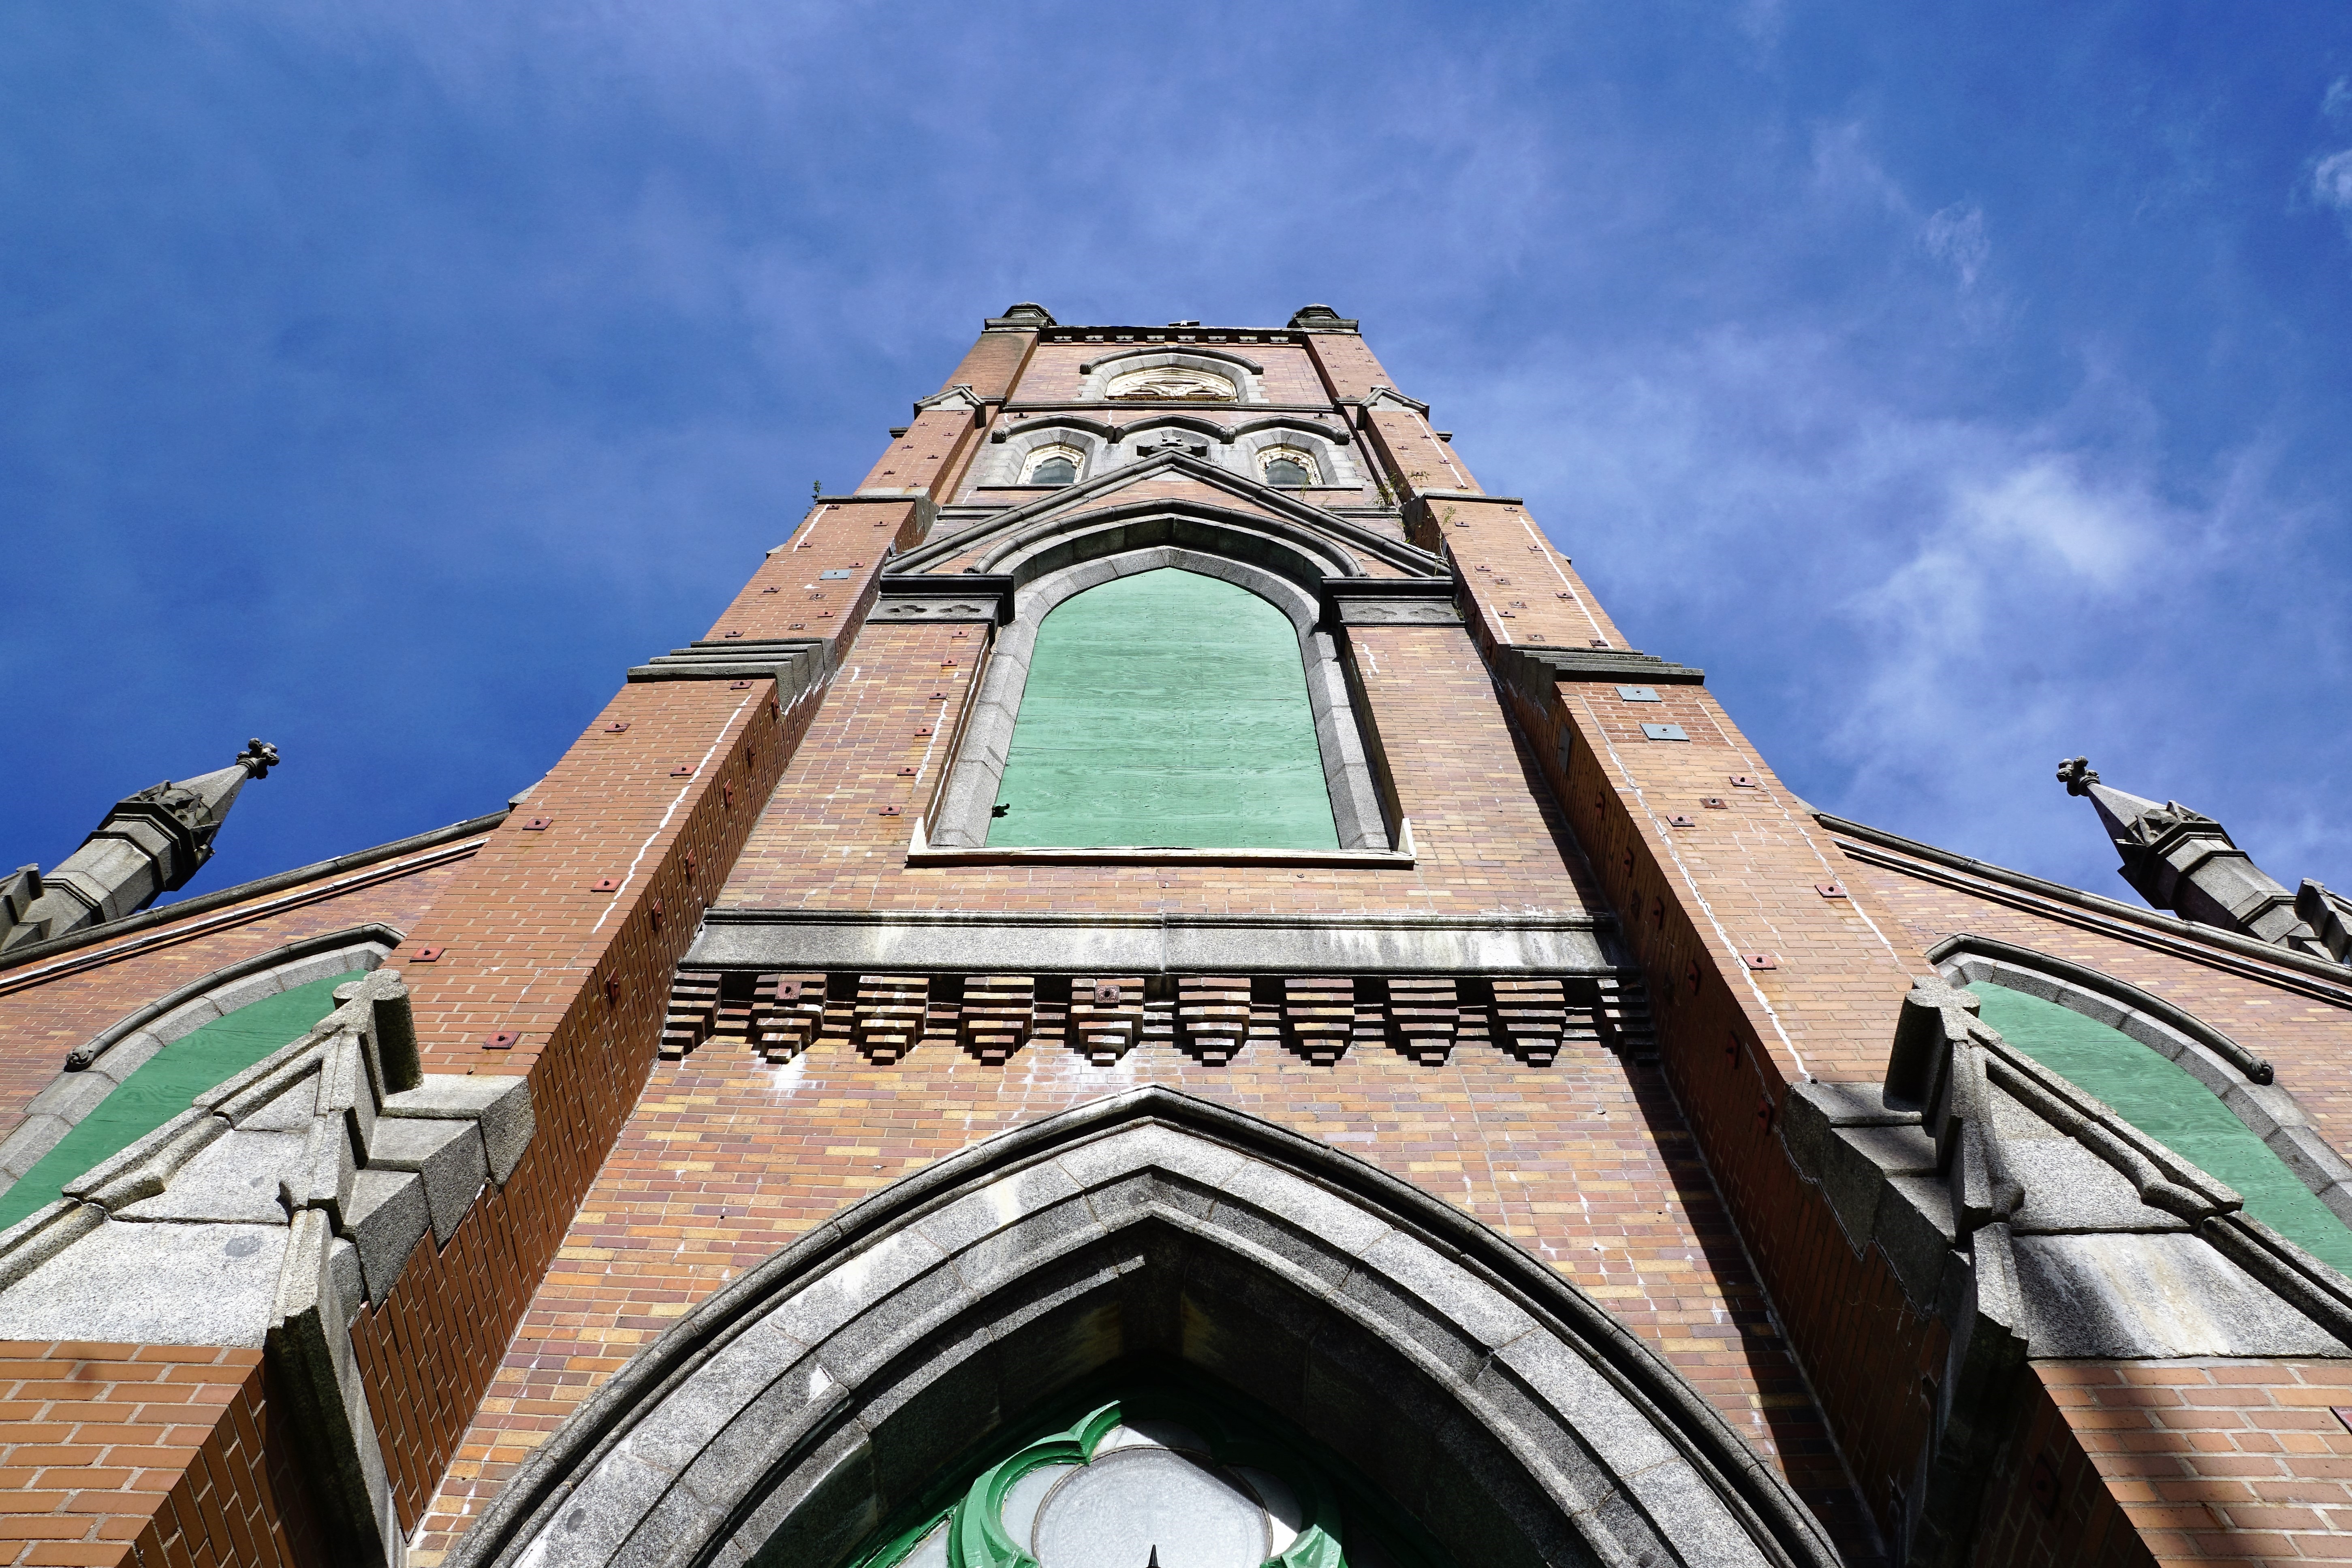
architecture, sky, window, roof, stone, travel, construction, tower, color, america, religion, landmark, facade, blue, church, gate, place of worship, canada, faith, holy, atlantic, halifax, god, town hall, urban area, novo scotia